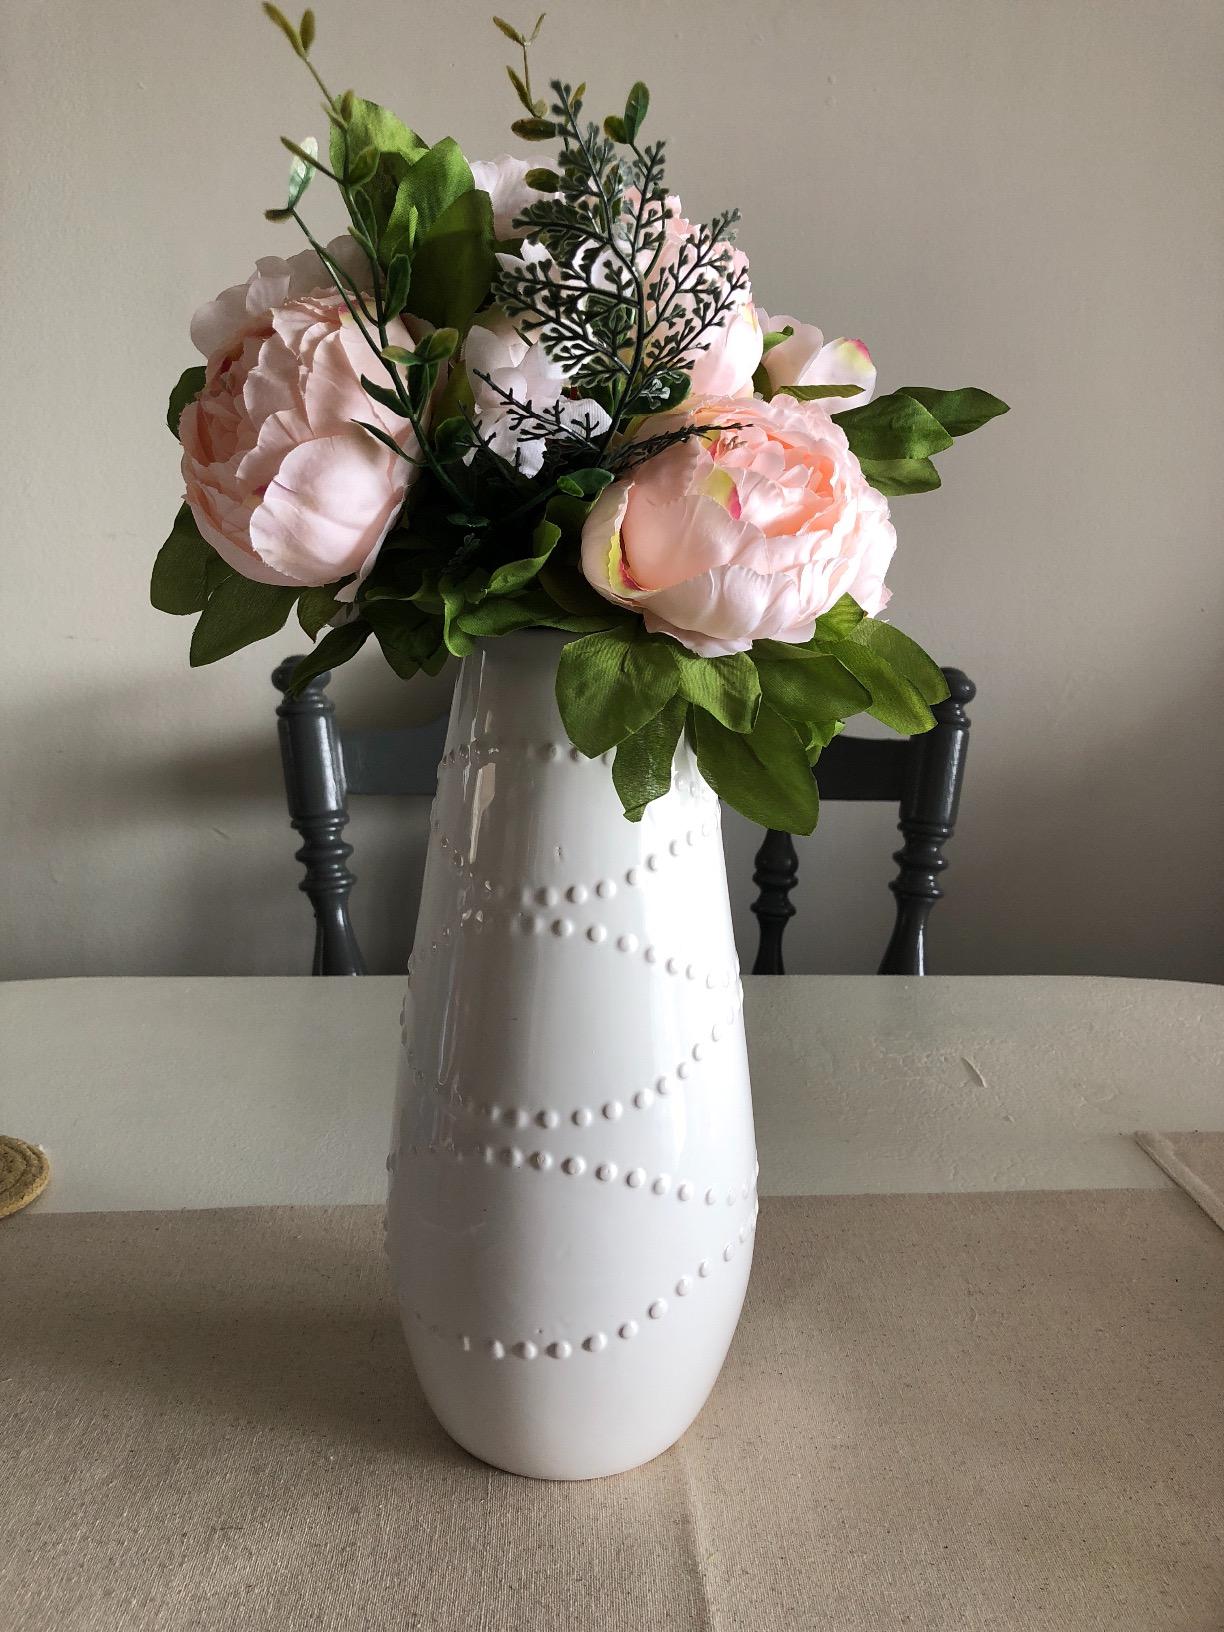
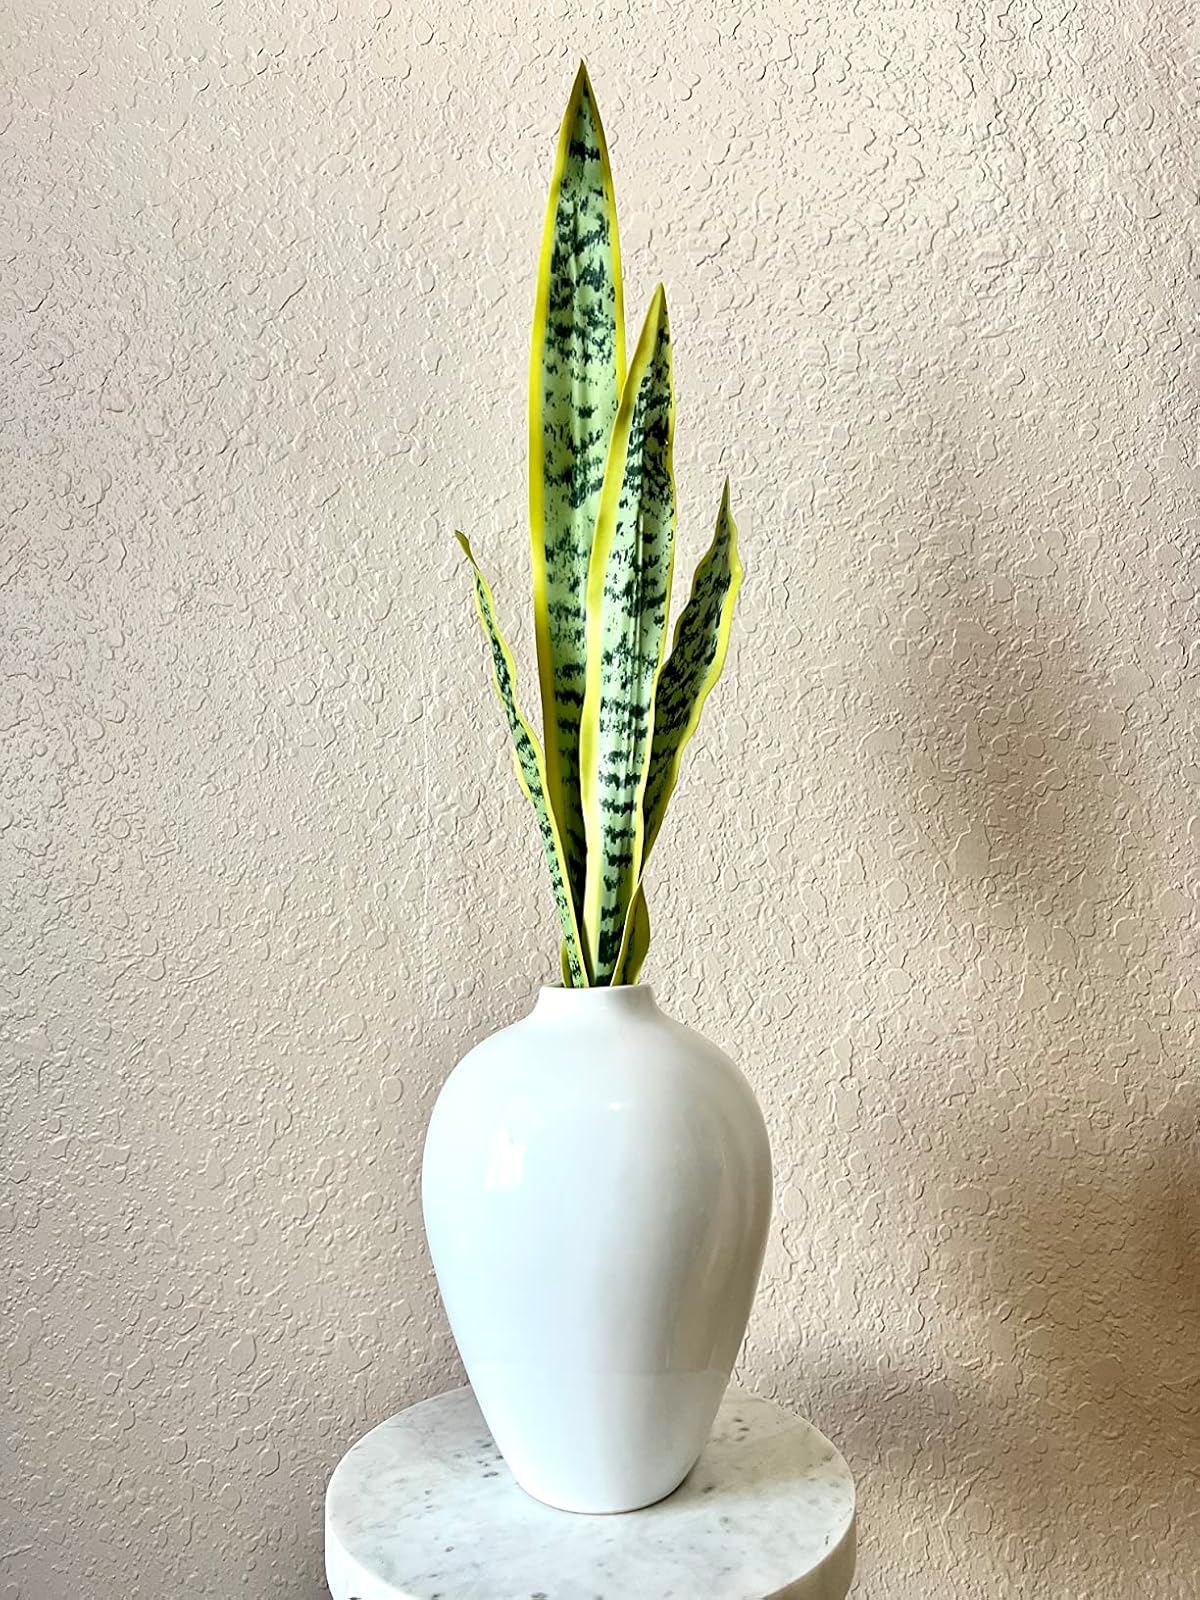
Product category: vase
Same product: no